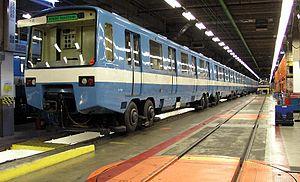
Le métro de Montréal est un réseau de transport en commun qui dessert l'île de Montréal ainsi que les villes québécoises de Laval et de Longueuil, au Canada. Métro sur pneumatiques entièrement souterrain, il est géré par la Société de transport de Montréal, organe de l'agglomération de Montréal.
Le MR-63 est un type de rames sur pneumatiques commandées en 1963 par la ville de Montréal pour son métro alors en construction. La compagnie Canadian Vickers obtient ce contrat de construction de 369 voitures, similaires aux MP 59 du métro de Paris, qu'elle livre pour l'ouverture en 1966.